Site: brandenburg
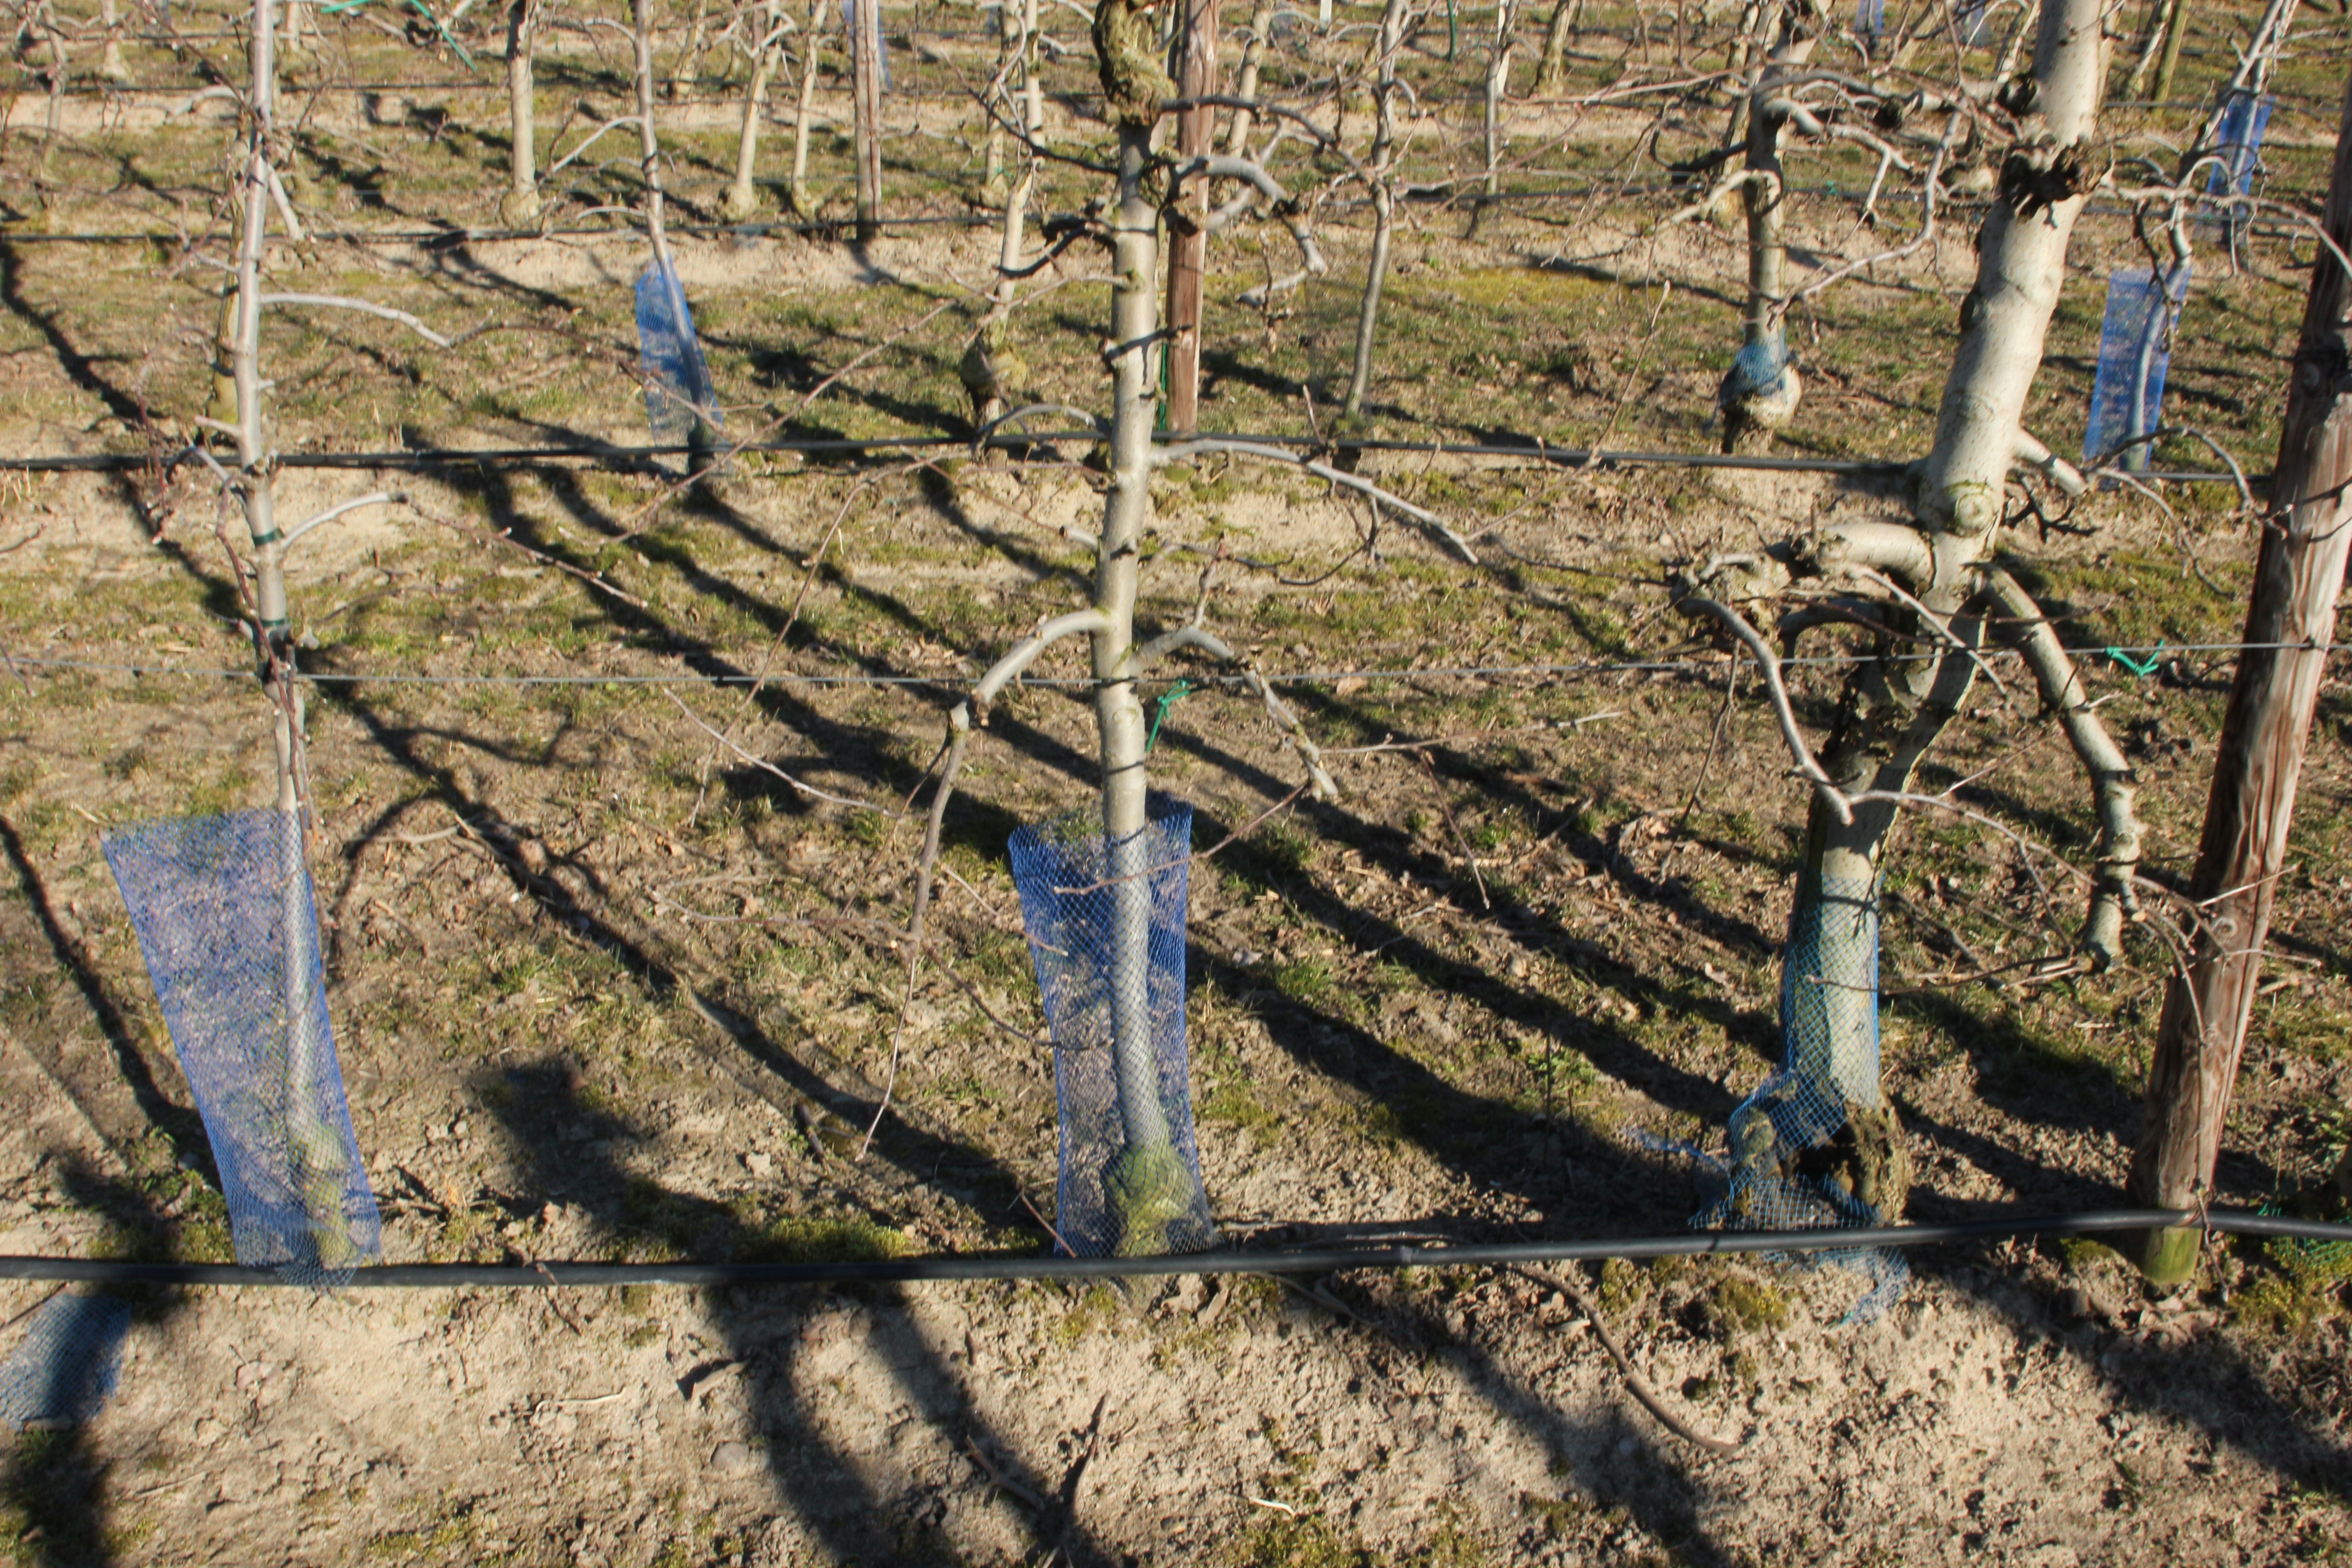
Growth stage (BBCH 03): Bud development